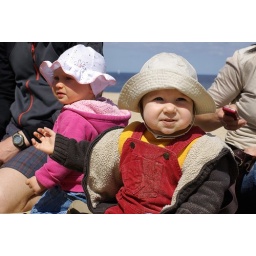
face planting in sand was a contest that Nina took very seriously